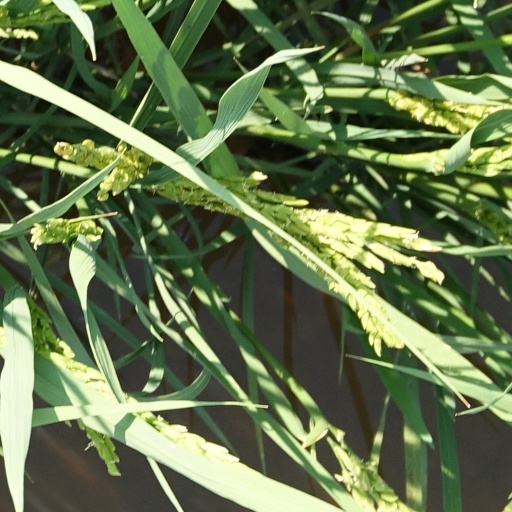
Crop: rice